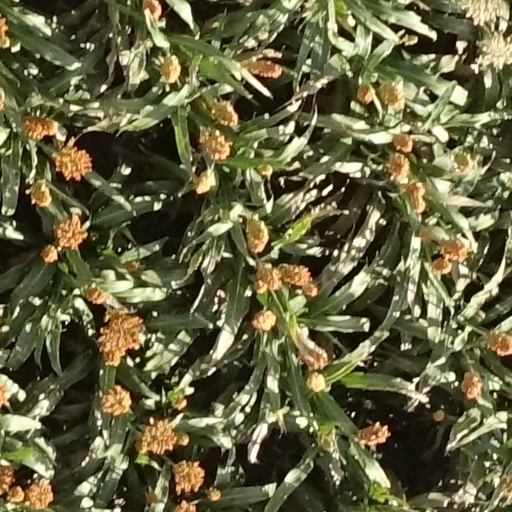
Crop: sorghum